Seth Swirsky

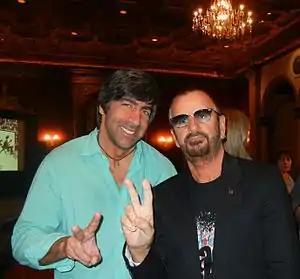
Swirsky (l.) with Ringo Starr in February 2011

Swirsky's full-length documentary, "Beatles Stories", consists of filmed interviews that Swirsky conducted with people who had a personal story or recollection about themselves and one or all of The Beatles.